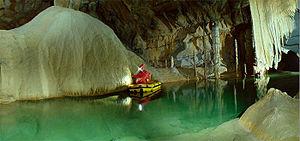
La grotte de Križna, est une grotte longue de plus de 8 kilomètres située à Loška Dolina non loin du lac de Cerknica en Slovénie.